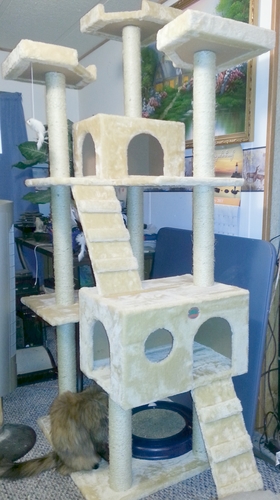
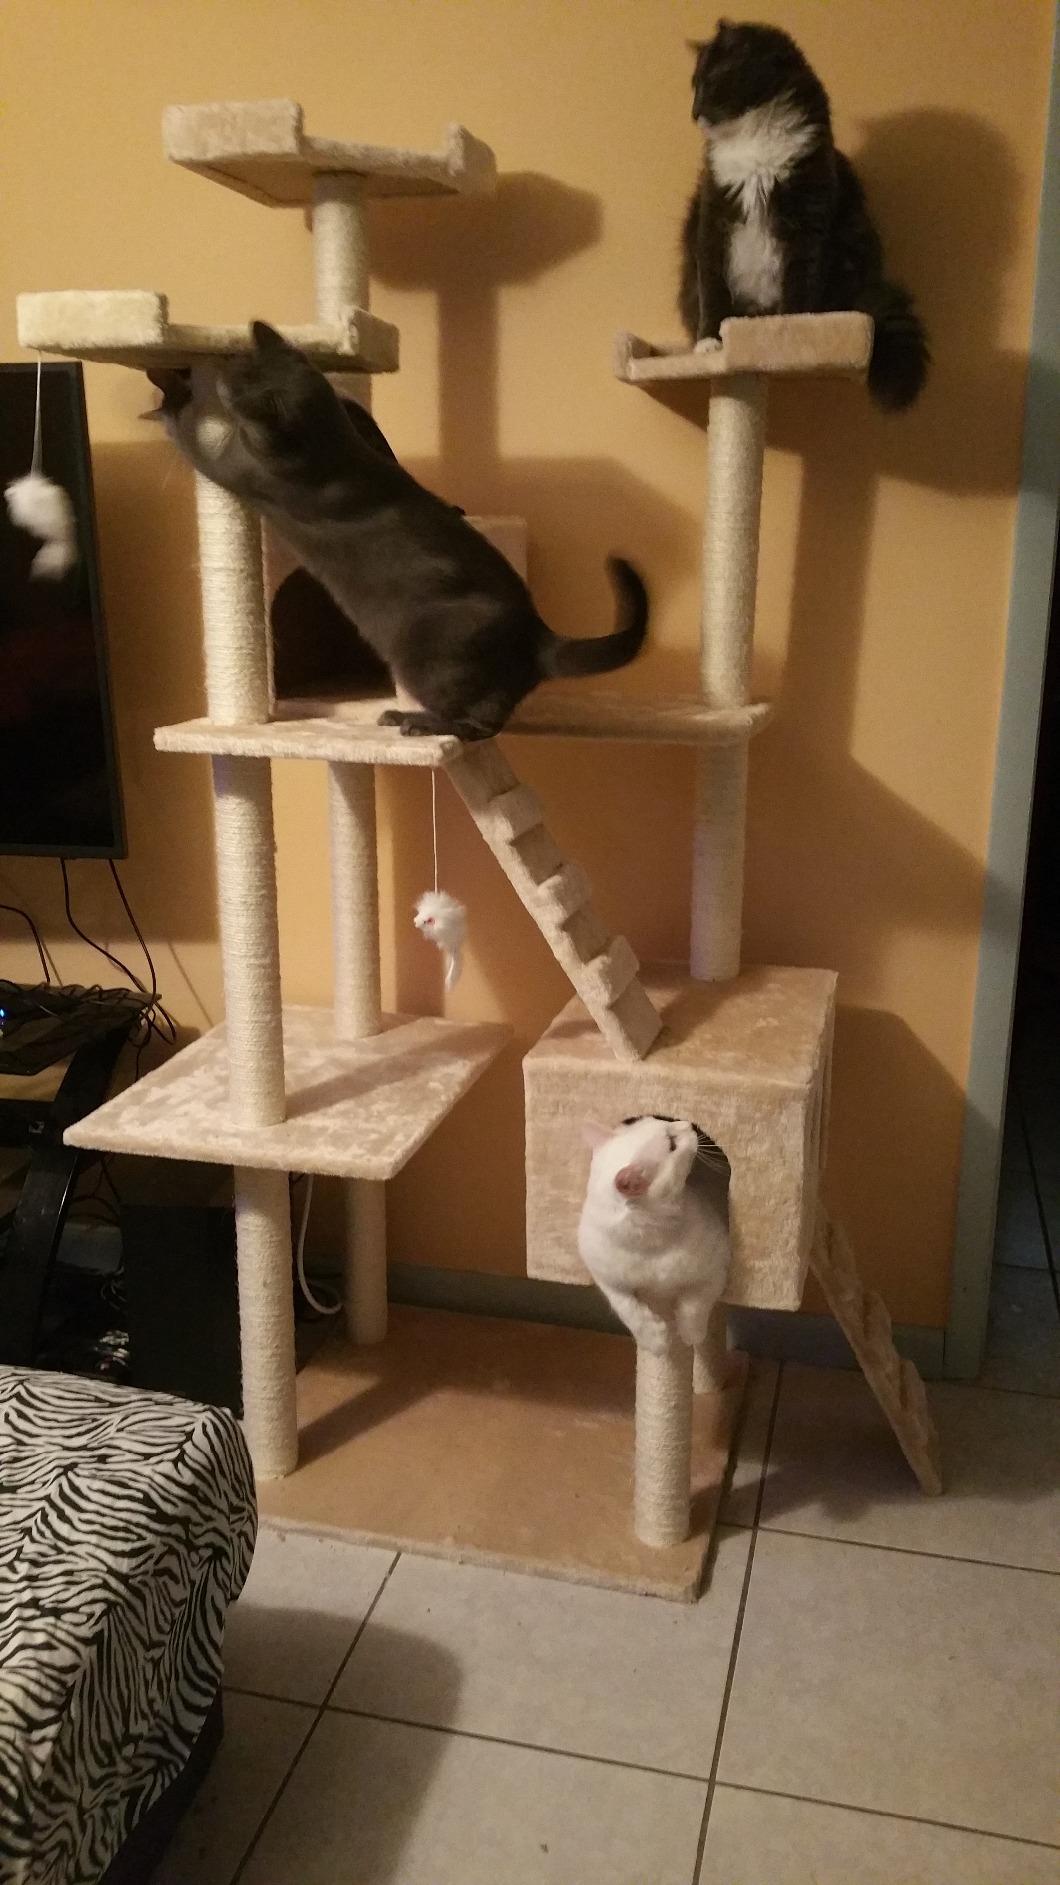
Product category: items_cat tree
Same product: yes